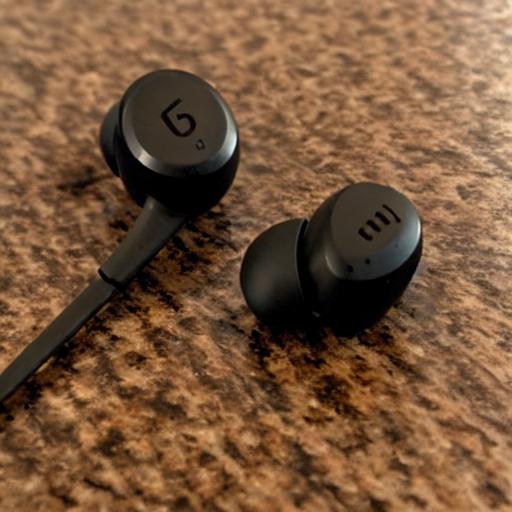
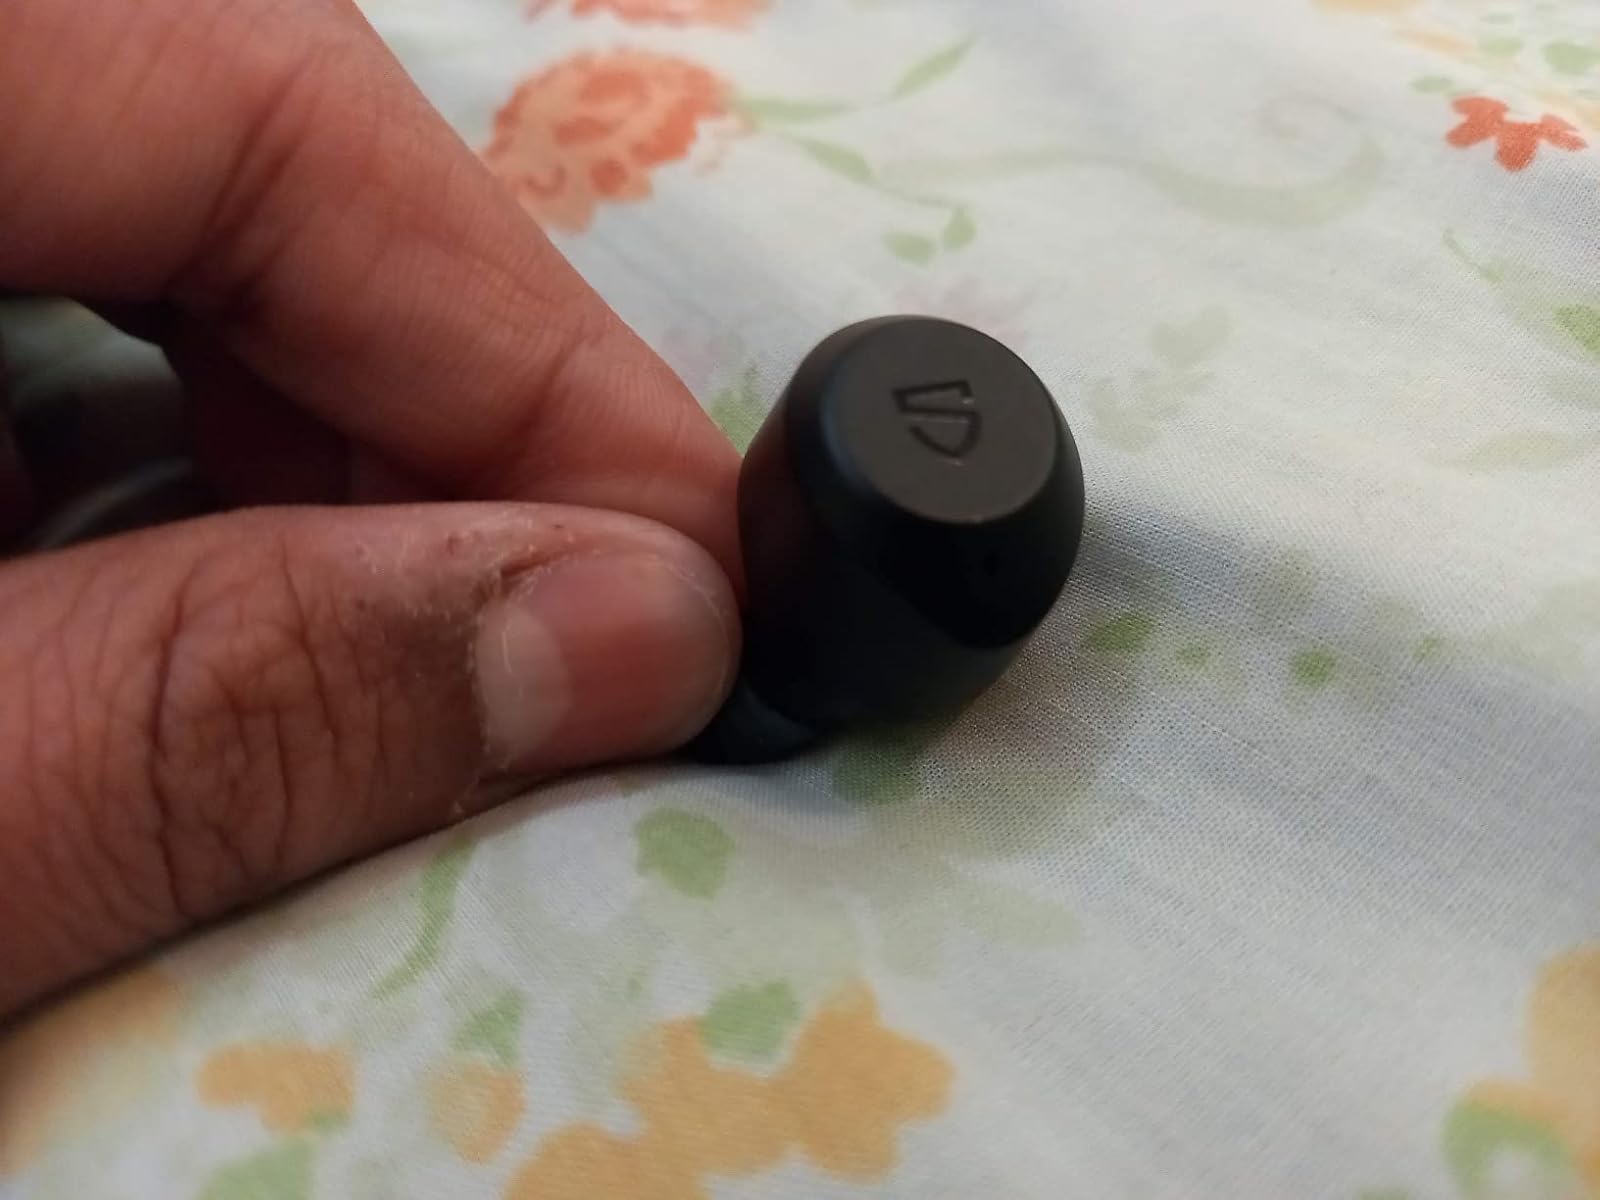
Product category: earbuds
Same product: no